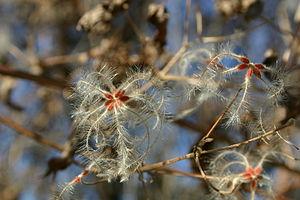
Clematis brachiata est une liane à feuilles caduques originaire du sud de l'Afrique et appartenant à la famille des Ranunculaceae.